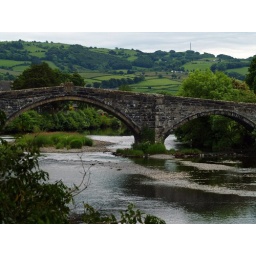
the road bridge over the afon conwy at llanwrst